Jenštejn family

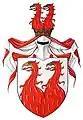
Coat of arms of the lords of Jenštejn

The Jenštejn family ( or "Páni z Jenštejna") was a noble family in the medieval Kingdom of Bohemia. The family was founded by a wealthy Prague burgher . He was listed in 1360 as a royal notary. In 1368, he bought Jenštejn Castle and used the surname "z Jenštejna" for the first time. He had four sons: Martin, Jan, Pavel and Václav. The most important was Jan of Jenštejn, who following the resignation of his uncle Jan Očko of Vlašim became Prague Archbishop in 1378.